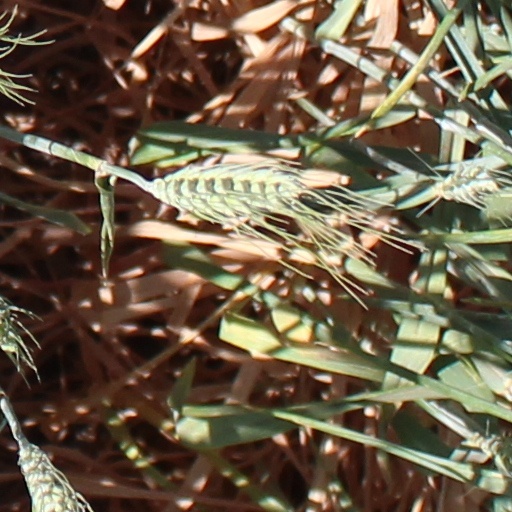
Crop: wheat